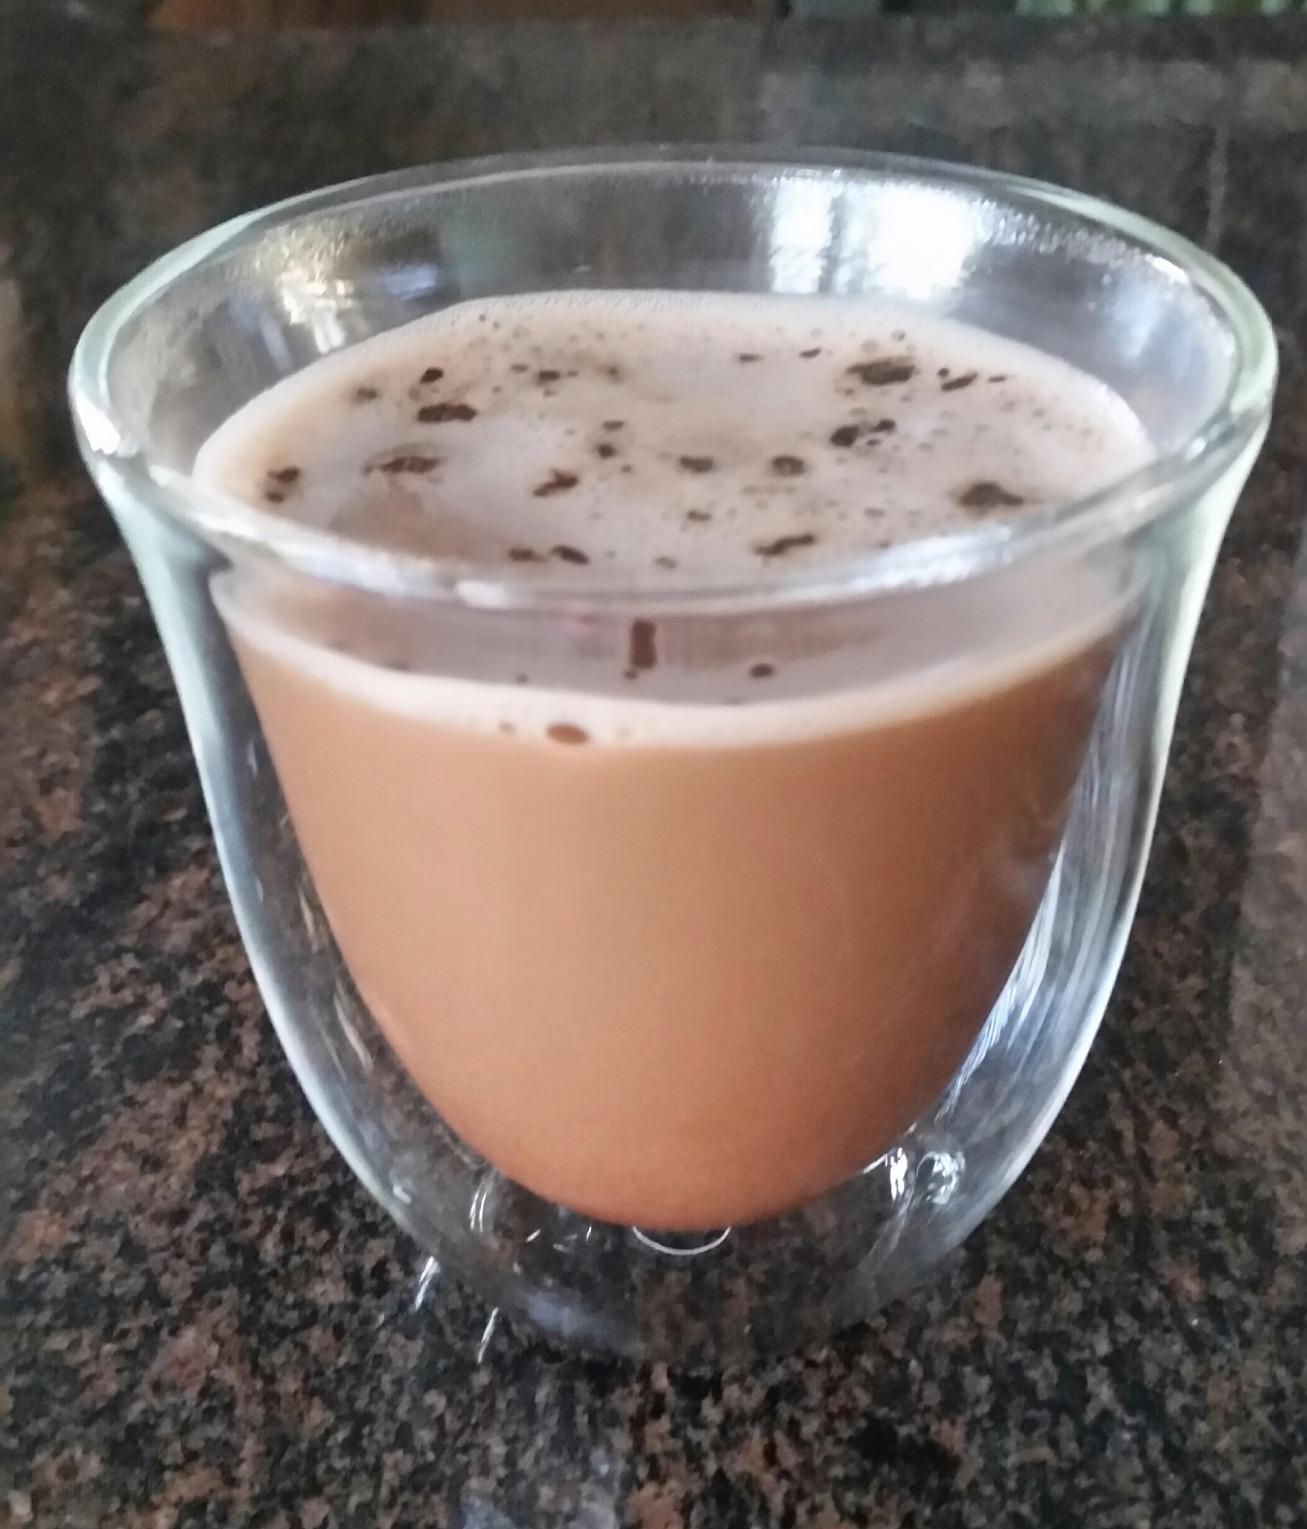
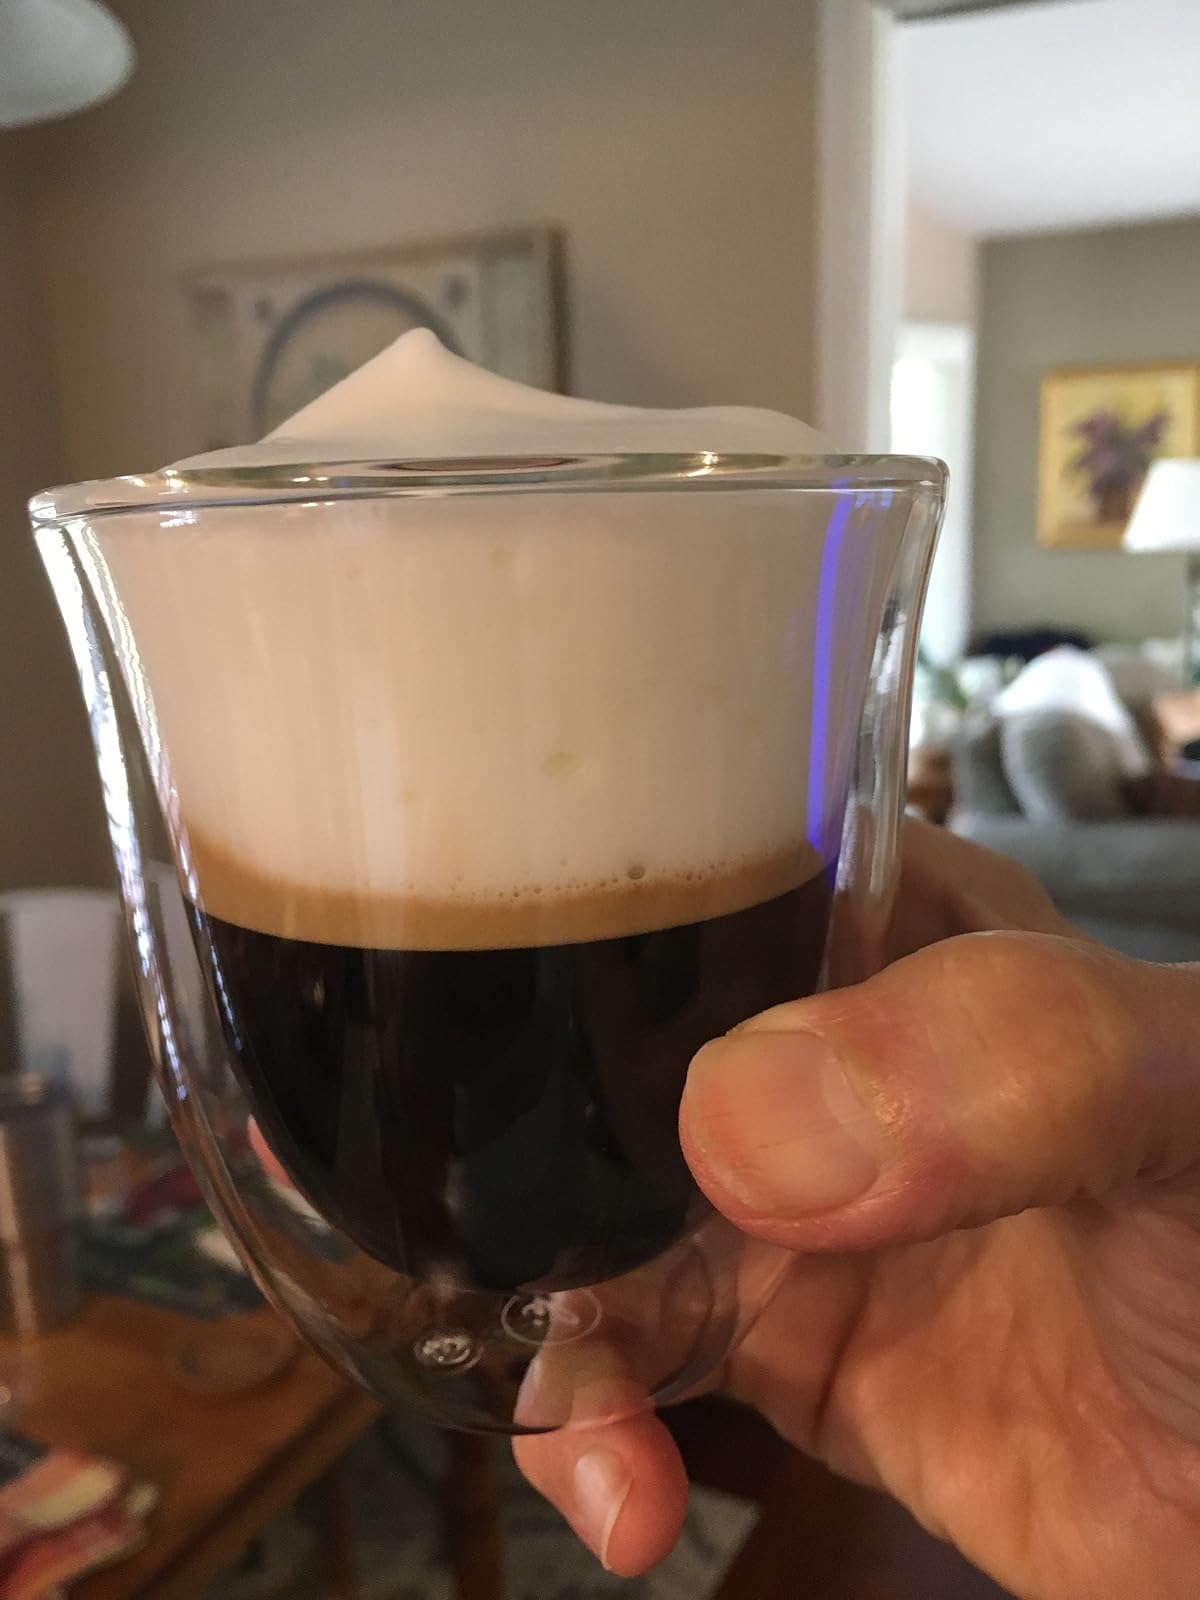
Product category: items_mug
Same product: yes